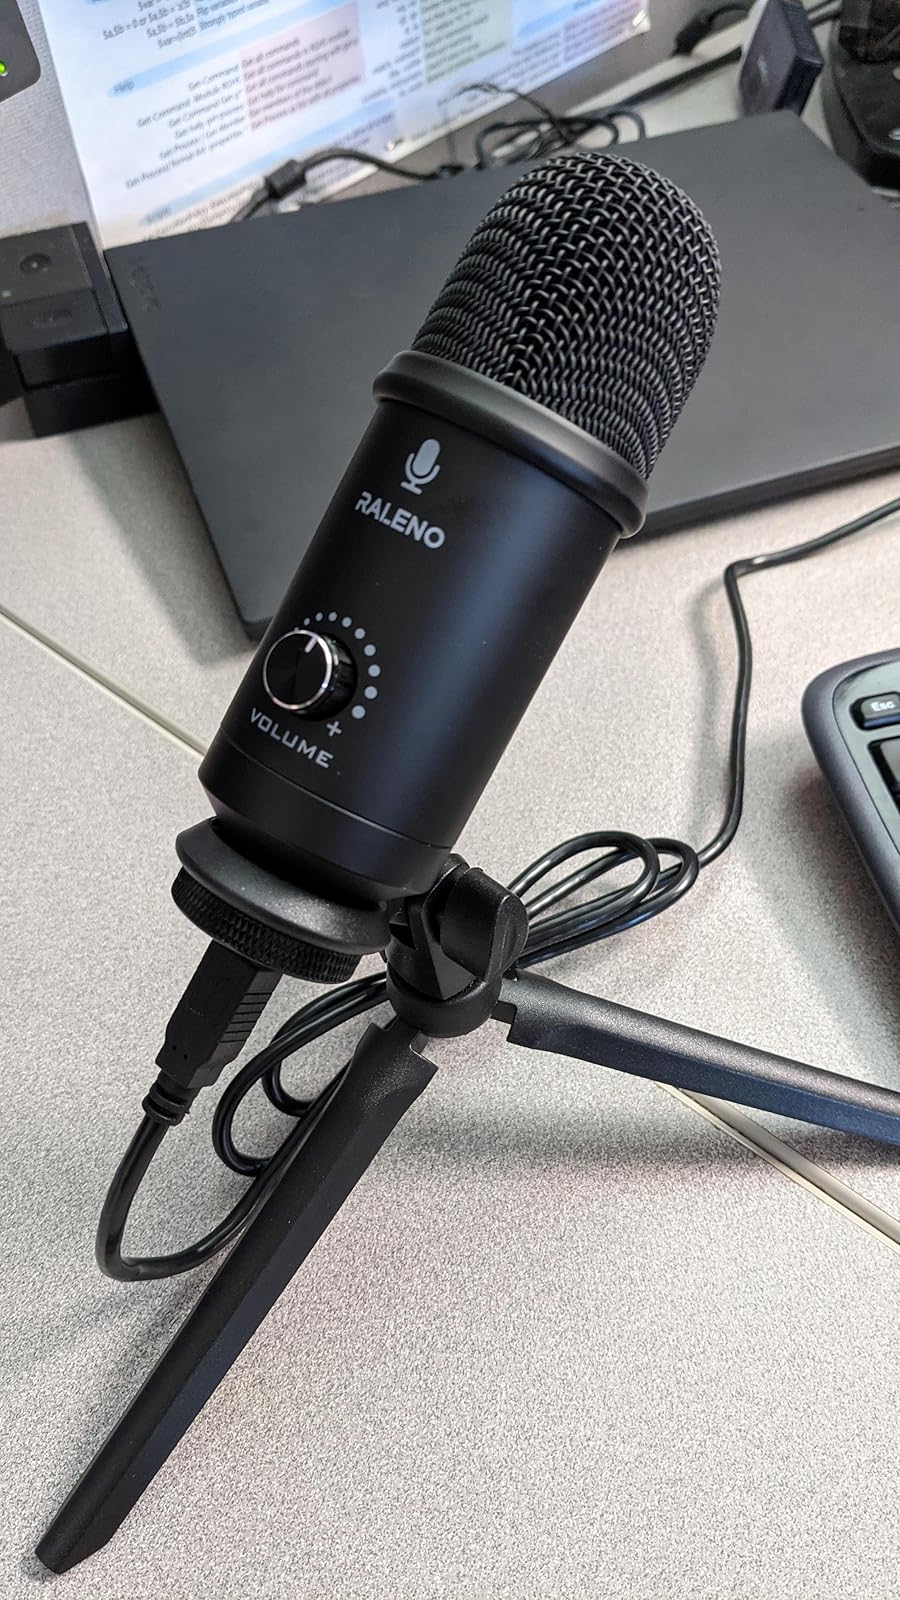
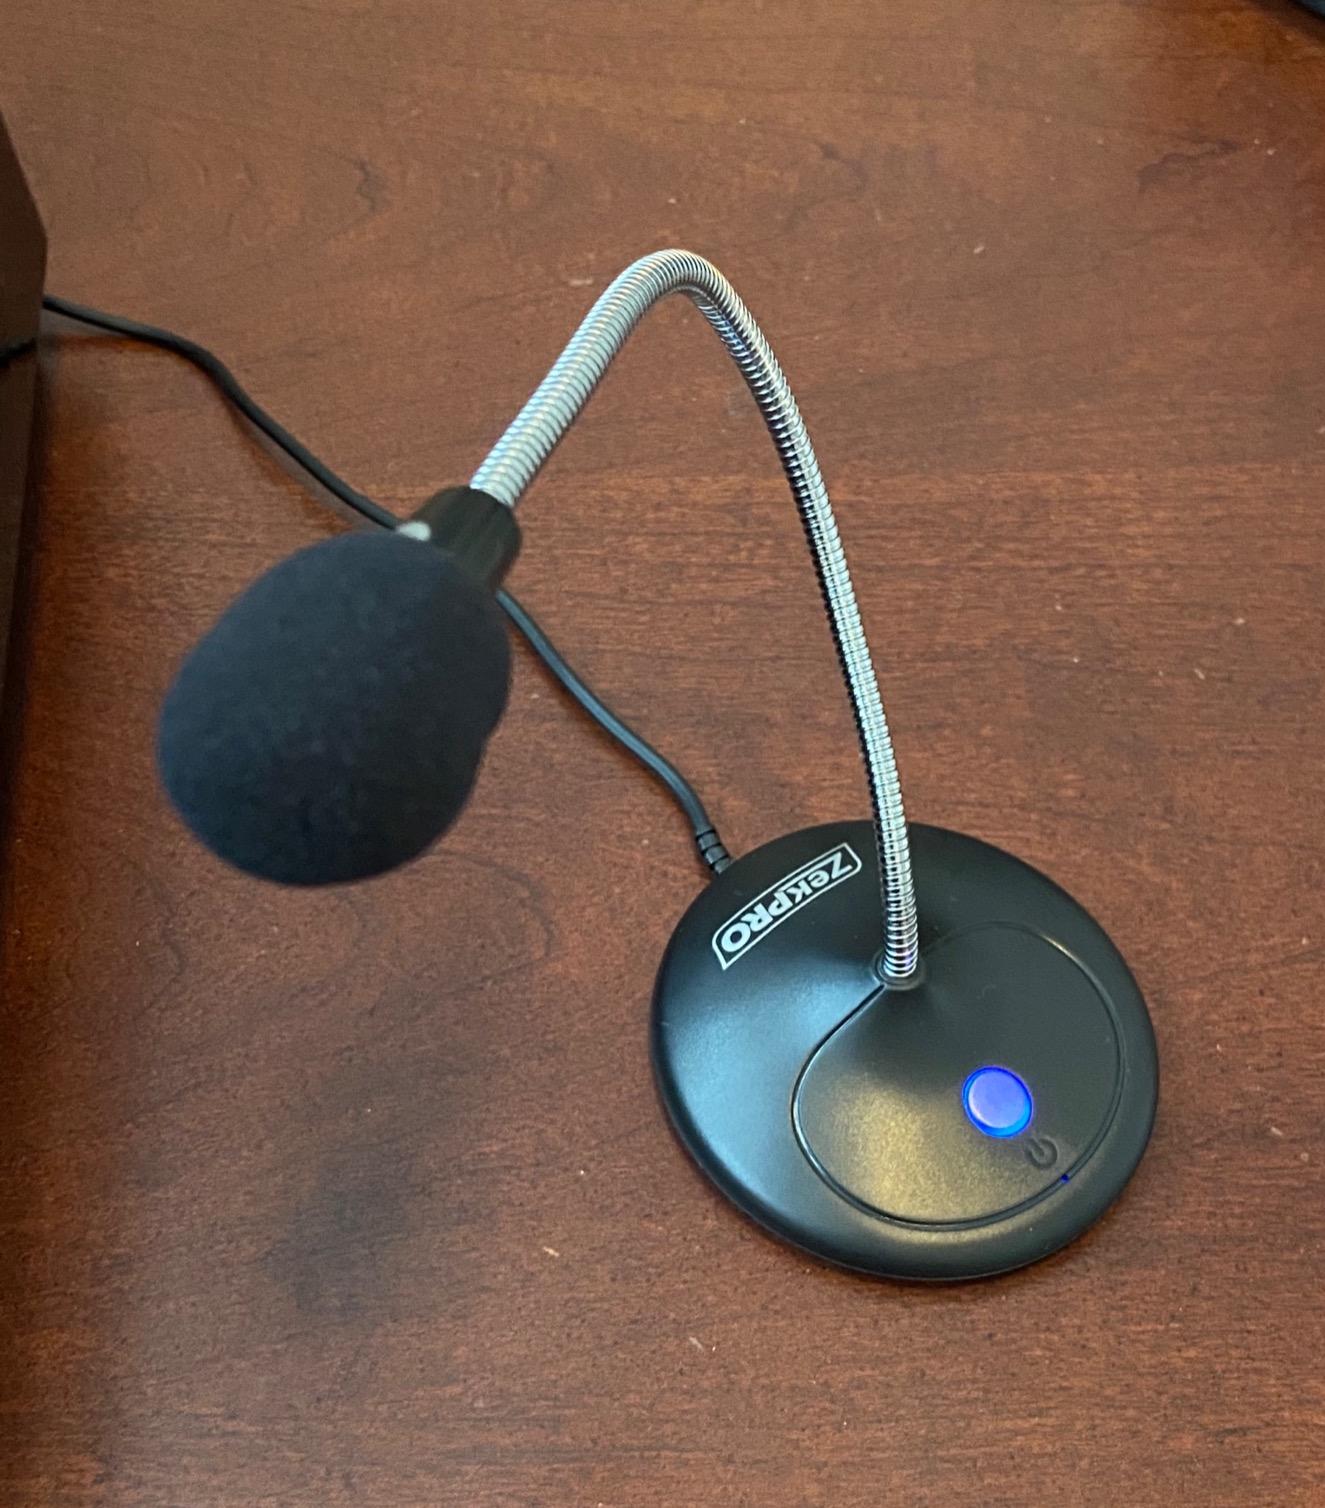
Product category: microphone
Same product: no